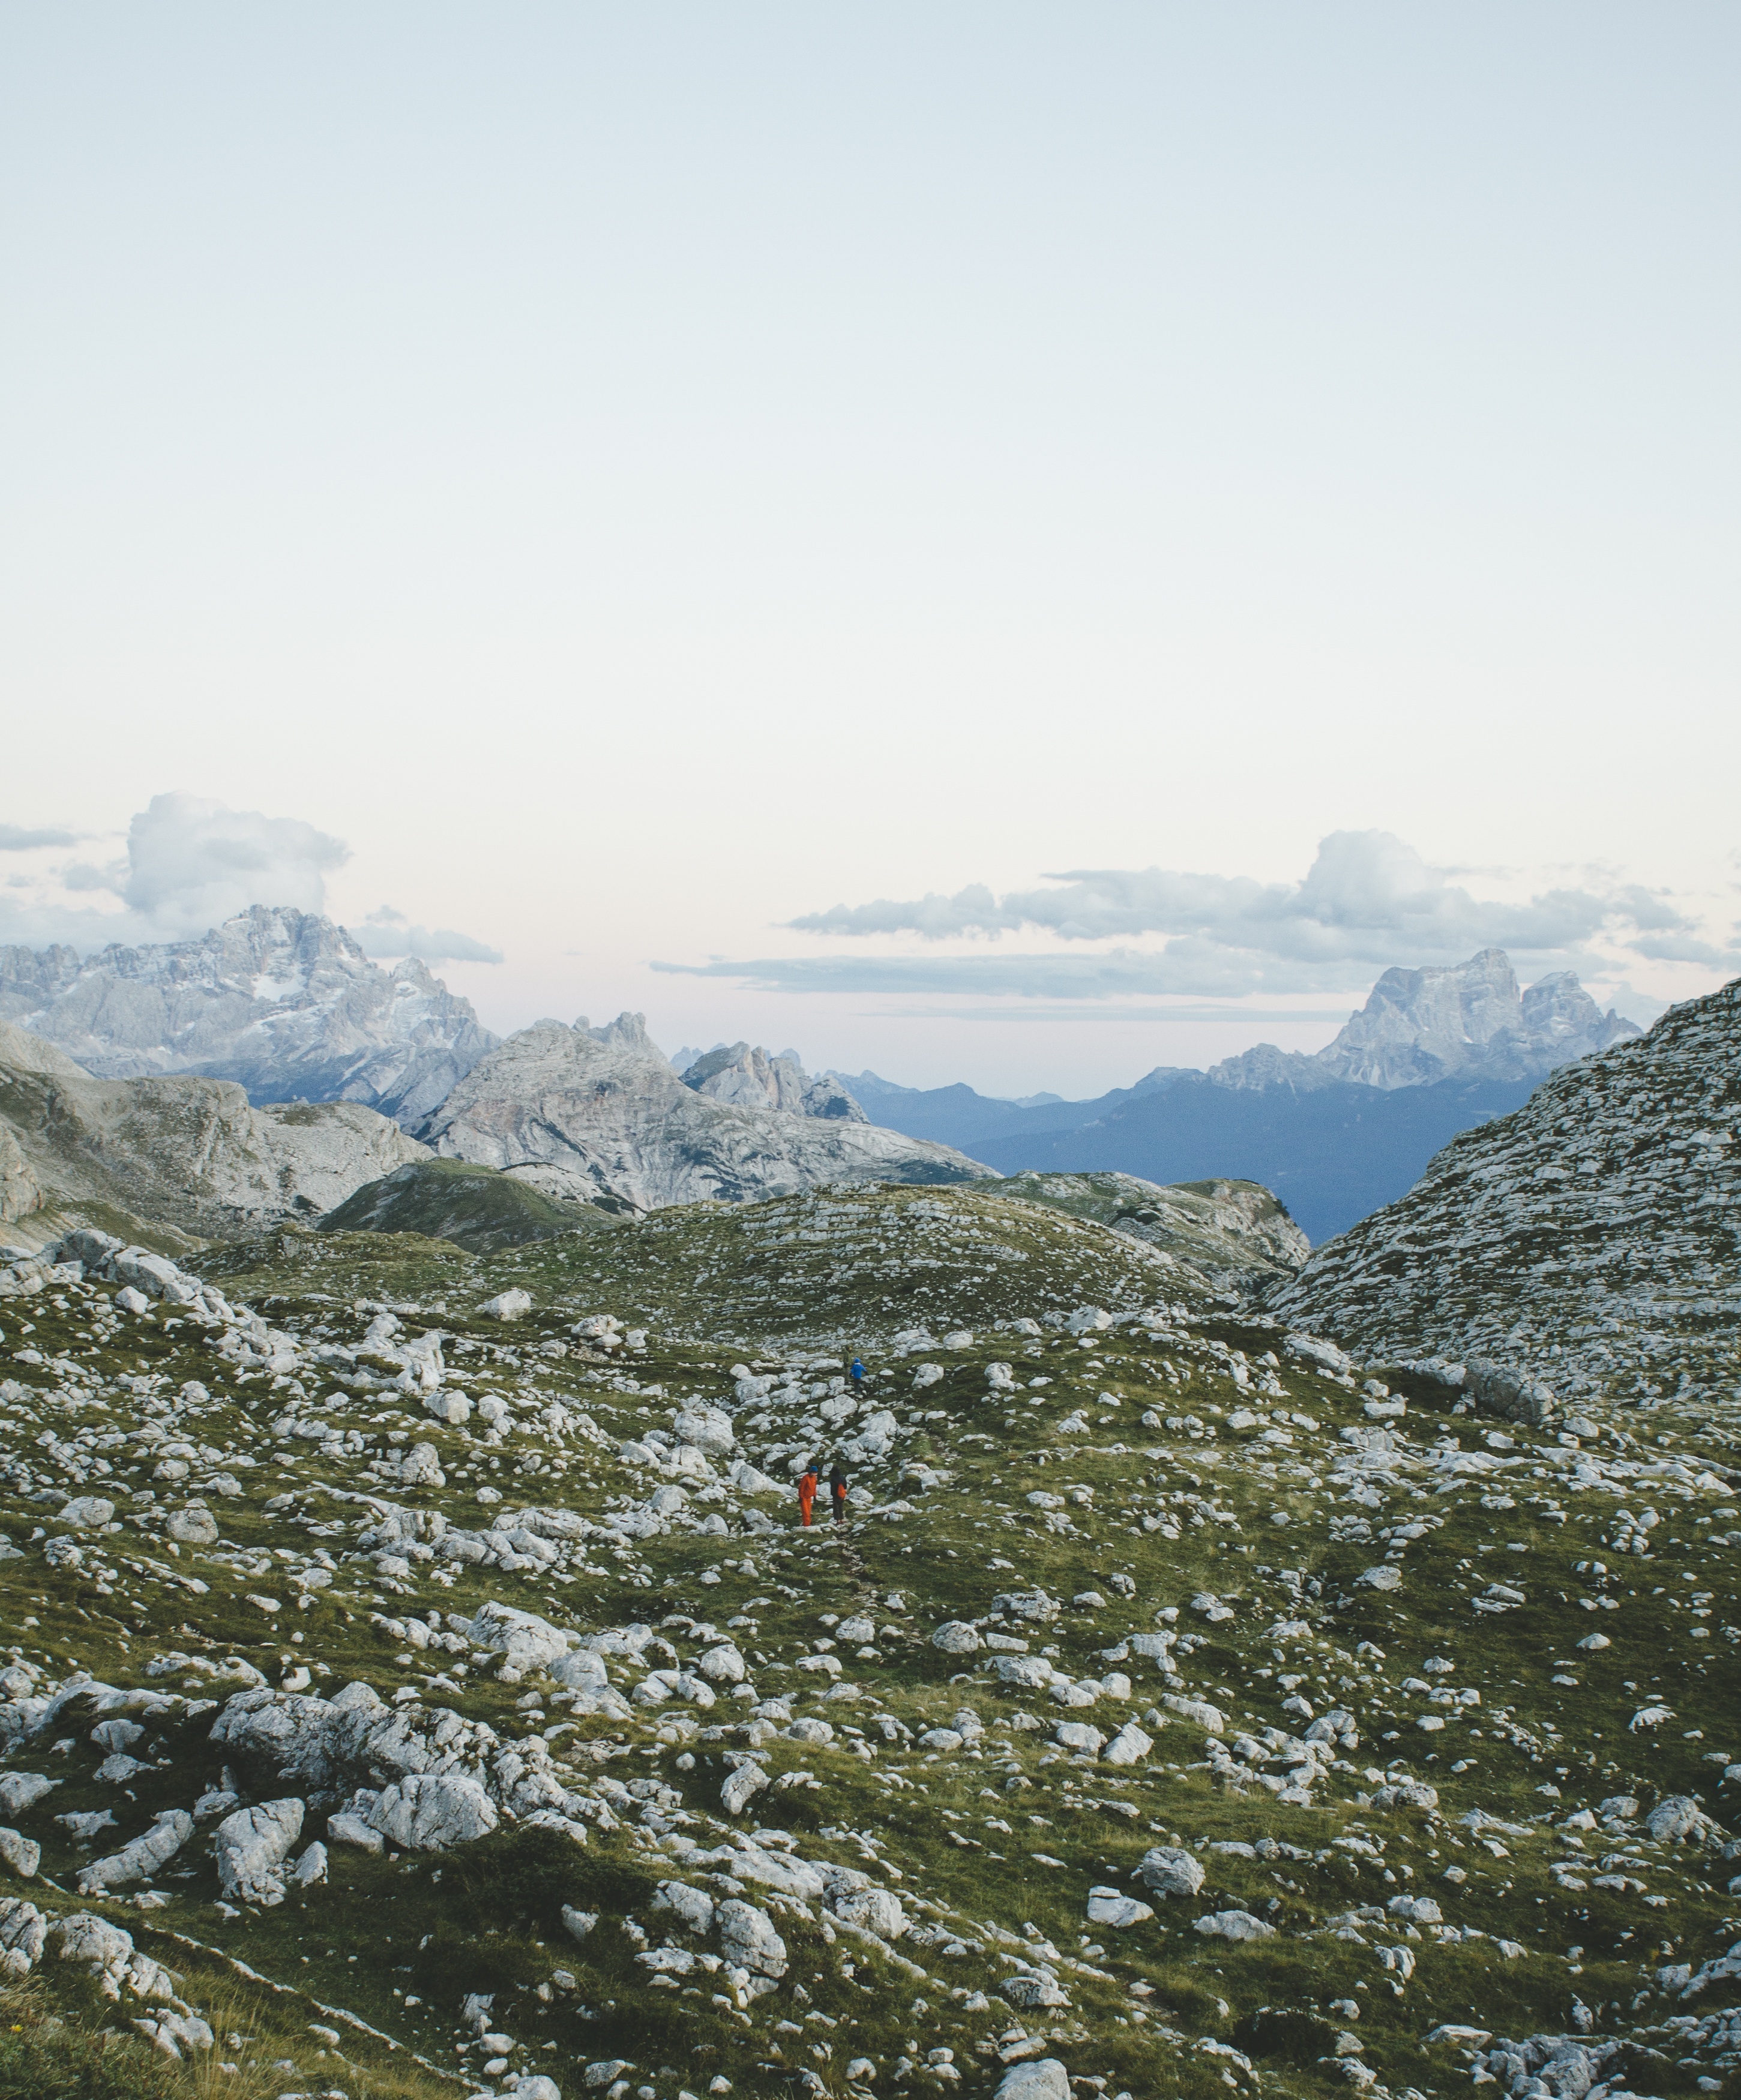
landscape, nature, wilderness, walking, mountain, snow, winter, hill, adventure, valley, mountain range, weather, climbing, mountain climbing, ridge, summit, mountain landscape, mountain climber, mountains, alps, plateau, landform, mountain pass, geographical feature, atmospheric phenomenon, mountainous landforms